Tiziano Tagliani

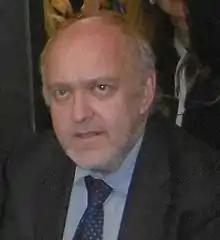

He is a member of the Democratic Party and he was elected Mayor of Ferrara on 23 June 2009. Tagliani was re-elected for a second term on 28 May 2014.